Alessandro Algardi

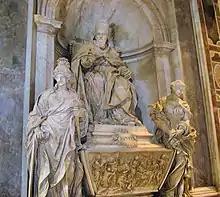
"Tomb of Leo XI"

Alessandro Algardi (July 31, 1598 – June 10, 1654) was an Italian high-Baroque sculptor active almost exclusively in Rome. In the latter decades of his life, he was, along with Francesco Borromini and Pietro da Cortona, one of the major rivals of Gian Lorenzo Bernini, in Rome. He is now most admired for his portrait busts that have great vivacity and dignity.